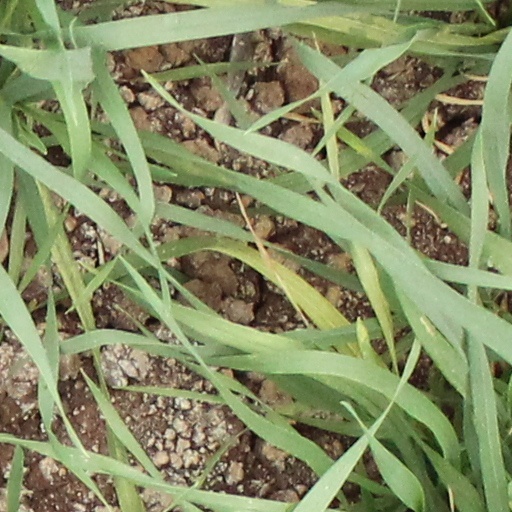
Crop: wheat